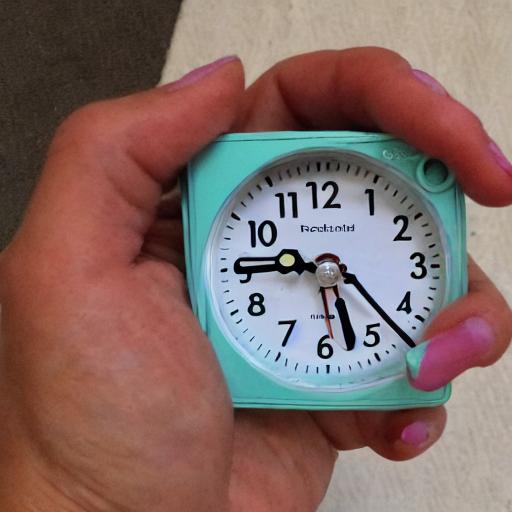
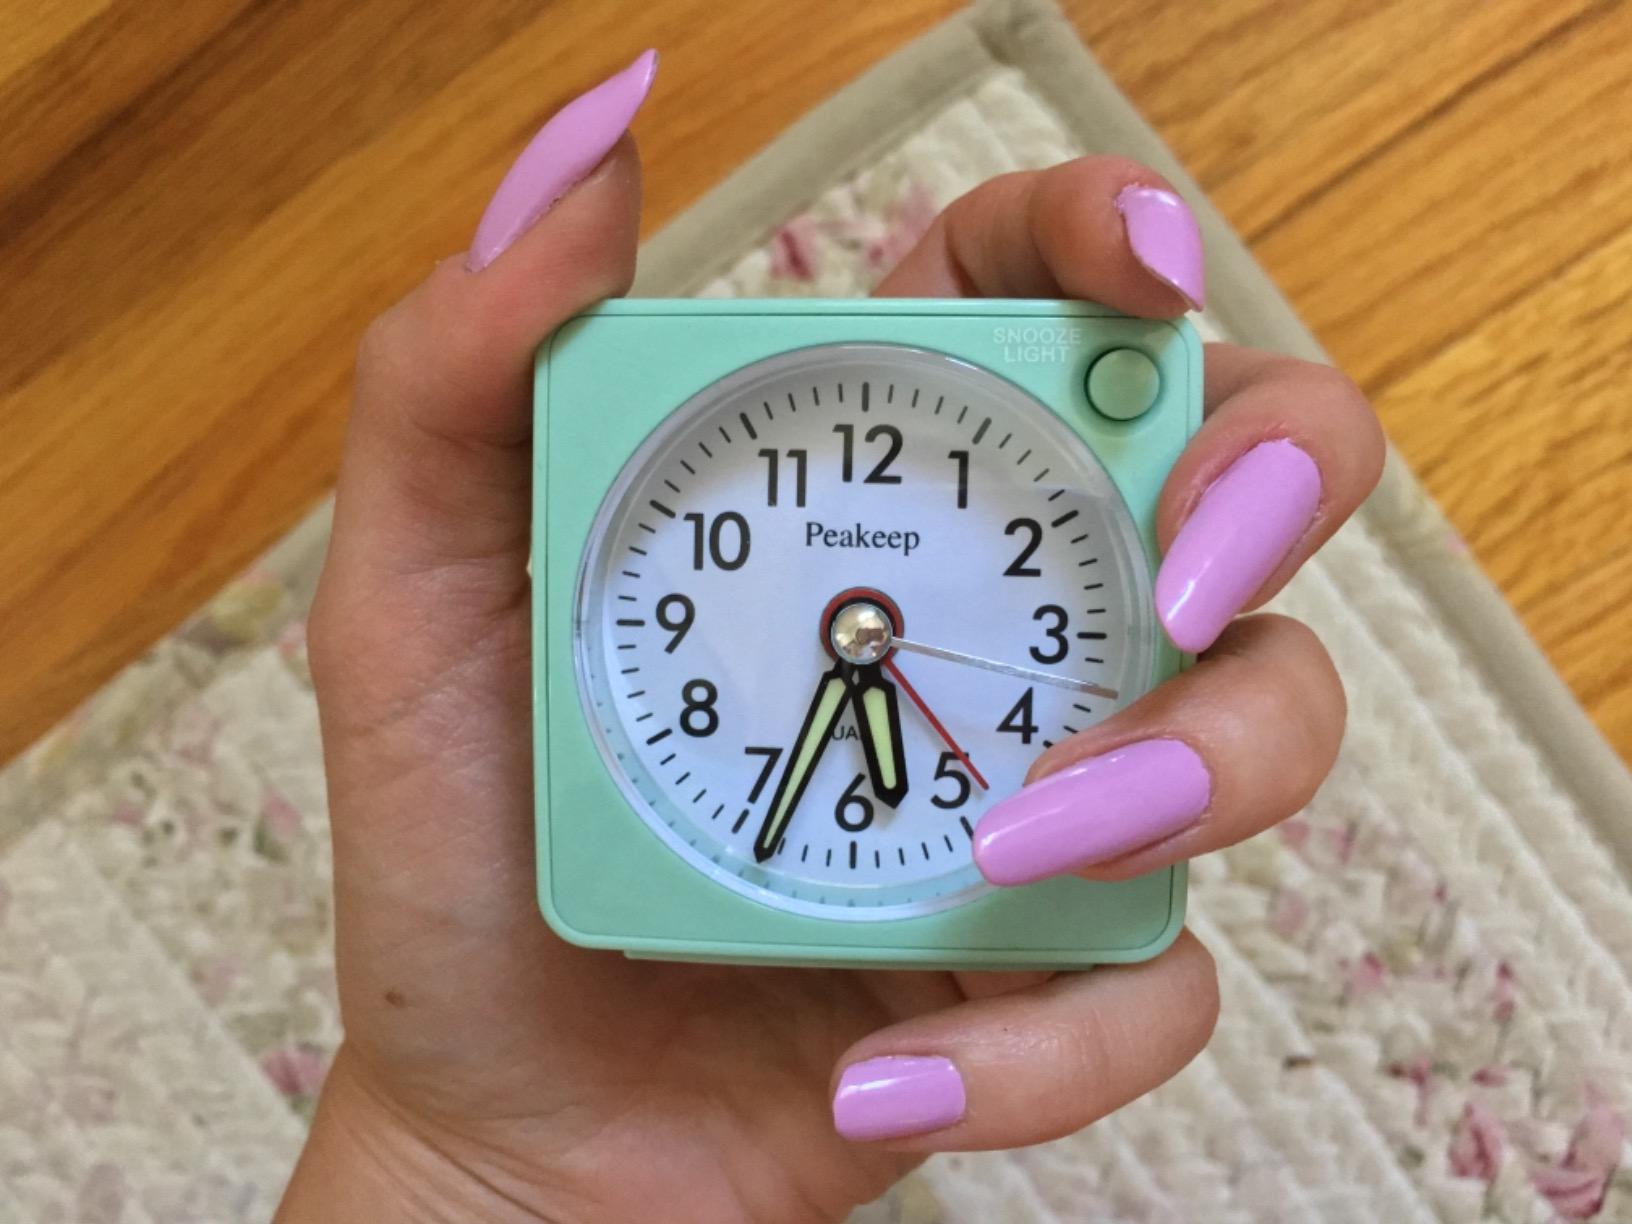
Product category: clock
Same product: no